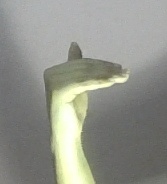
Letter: khaa